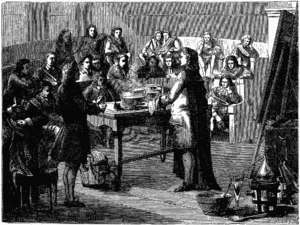
Joseph Black fait l'expérience du calorique latent devant les élèves de l'université de Glascow